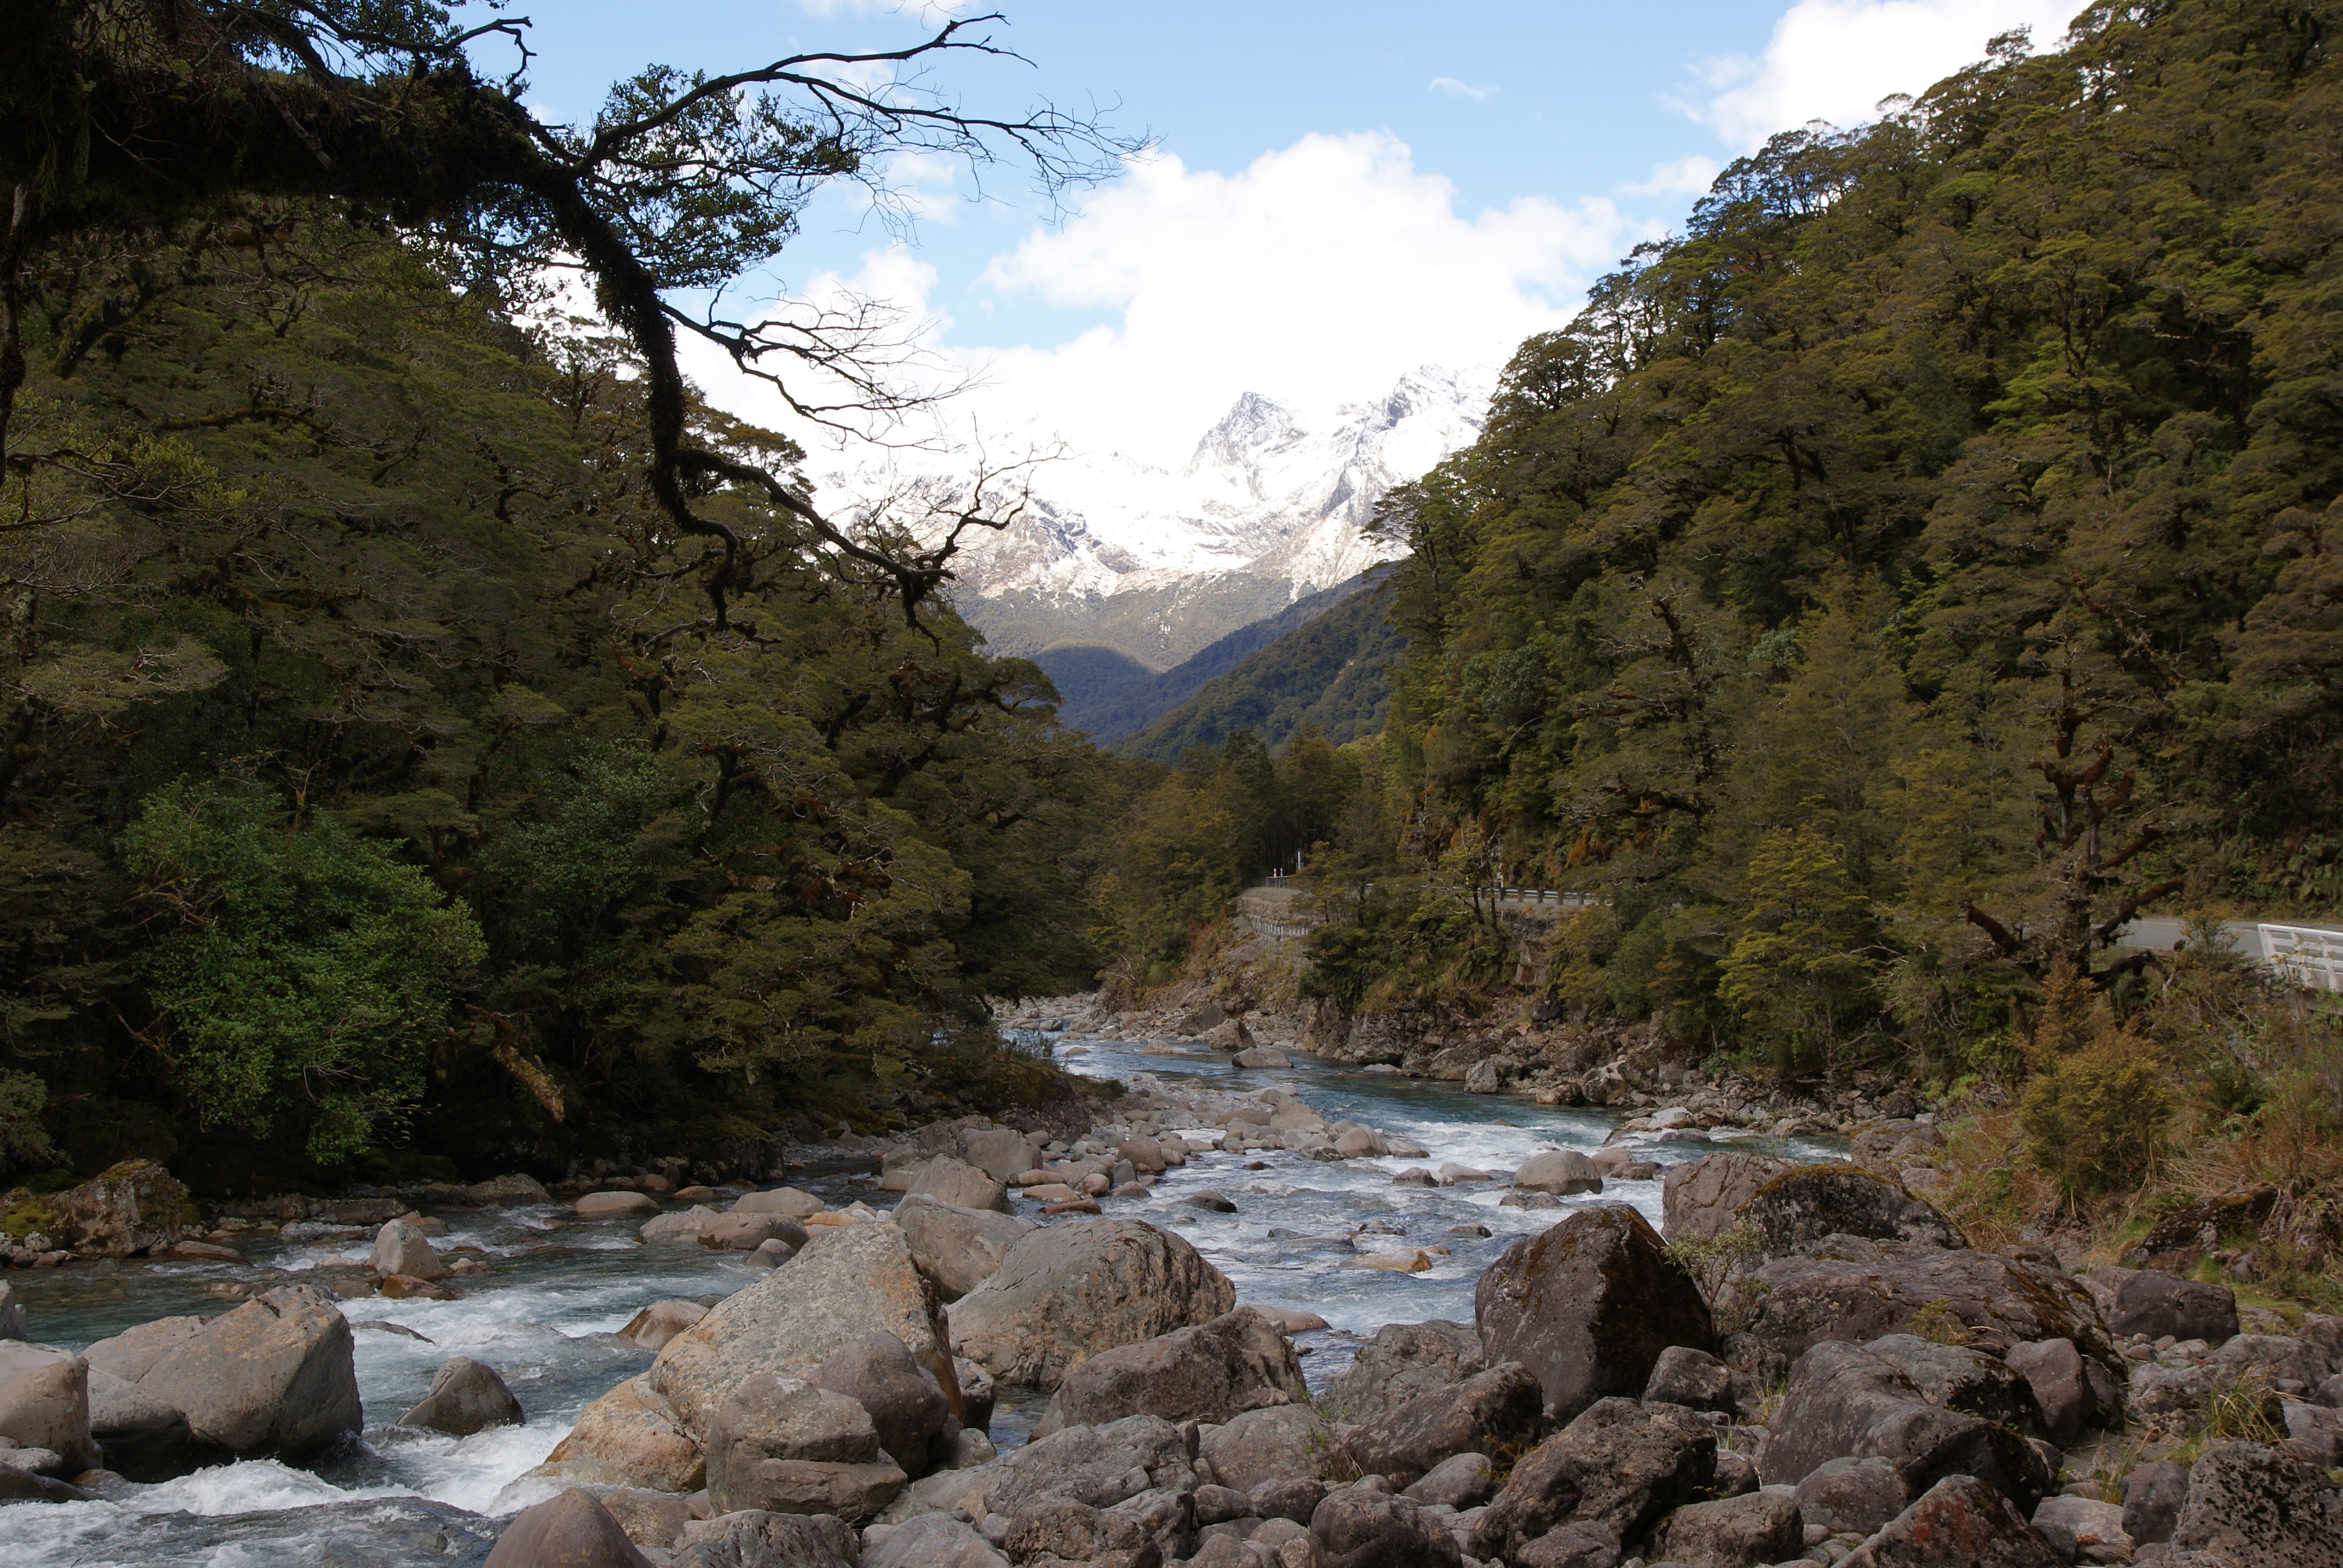
rock, wilderness, walking, mountain, trail, lake, river, valley, mountain range, wildlife, stream, rapid, canyon, ridge, geology, mountains, newzealand, ravine, waterfalls, flickrelite, fiordland, fiordlandnationialpark, boatride, hollyfordriver, grandpacifictours, jucycruises, highcliffs, lunchcruise, worldheritagesite, wadi, landform, geographical feature, mountainous landforms, geological phenomenon